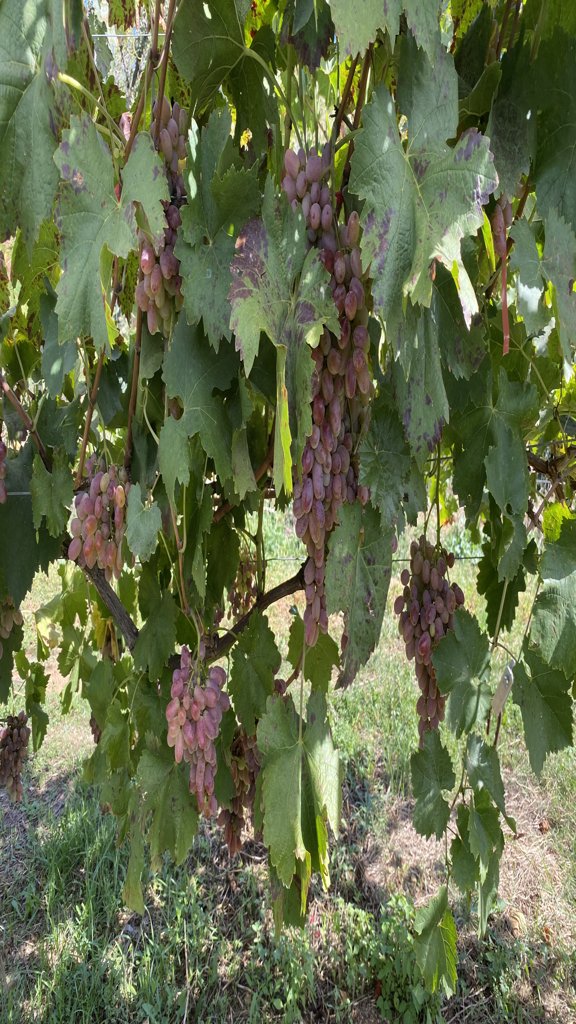
Berries visible: 339
Grape clusters: 9